Jerry Lewis (California politician)

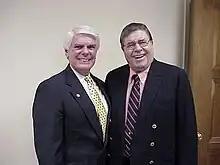
Lewis with comedian Jerry Lewis

In November 1978, Lewis was elected as a Republican to the 96th United States Congress, in what was then the 37th Congressional district, with 61% of the vote. He was subsequently re-elected 16 times. He never won re-election with less than 61% of the vote. In fact, he only dipped below 65% four times (1990, 1992, 2006, and 2008).